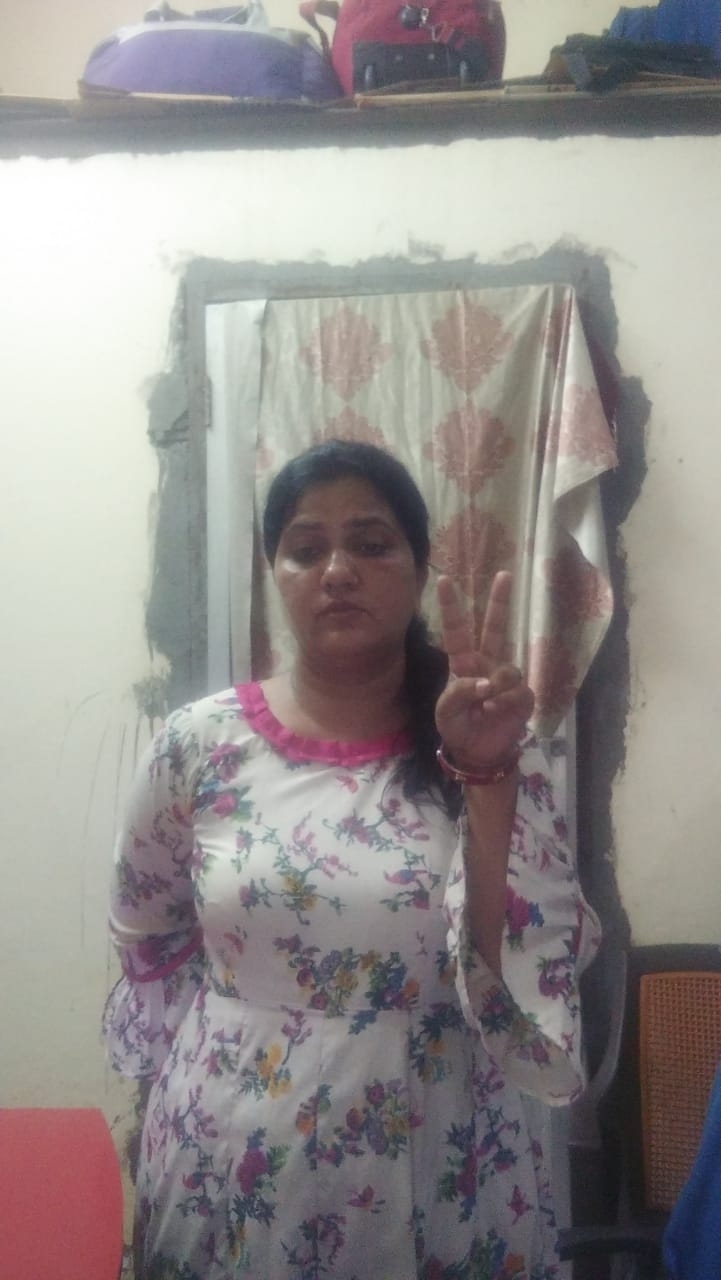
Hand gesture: peace